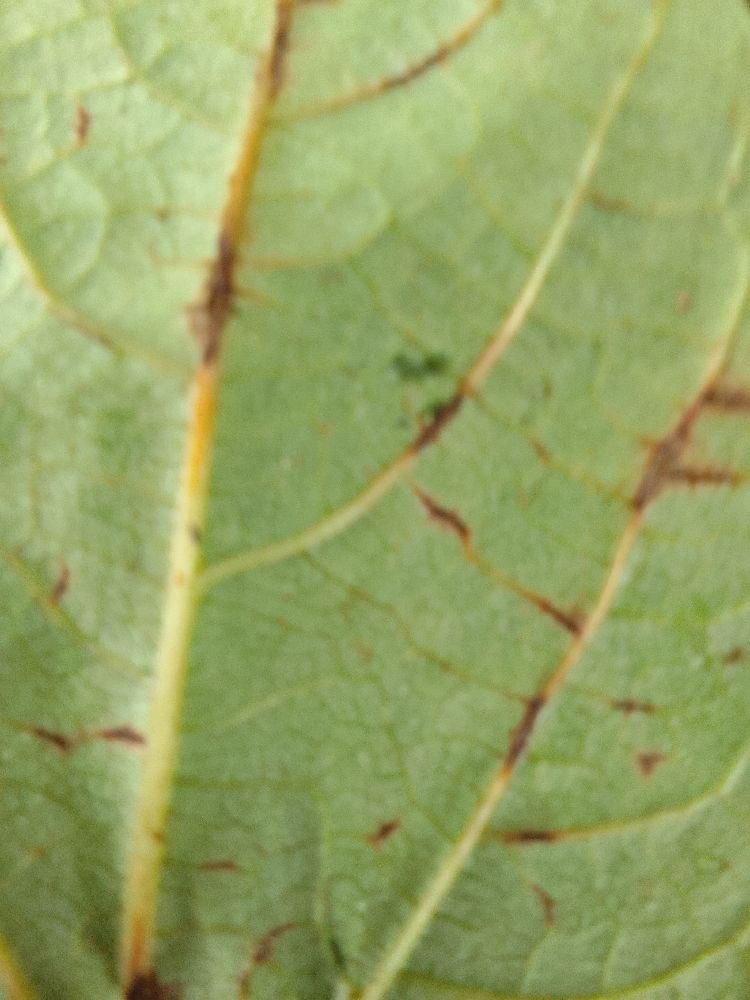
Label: anthracnose